Bokhoven Castle

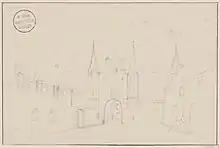
Outer bailey c. 1760

In 1570 Engelbert van Immerzeel married Josina van Grevenbroeck heiress of Bokhoven and Olmen. This was Bokhoven castle was acquired by the Van Immerzeel family. In 1640 the Barony Bokhoven became a county, and Engelbert II van Immerzeel its first count. He died in 1652 and was buried in the church of Bokhoven. In 1650 Artus Quellinus the Elder made a splendid funerary monument for Engelbert II and his wife Hélène de Montmorency.